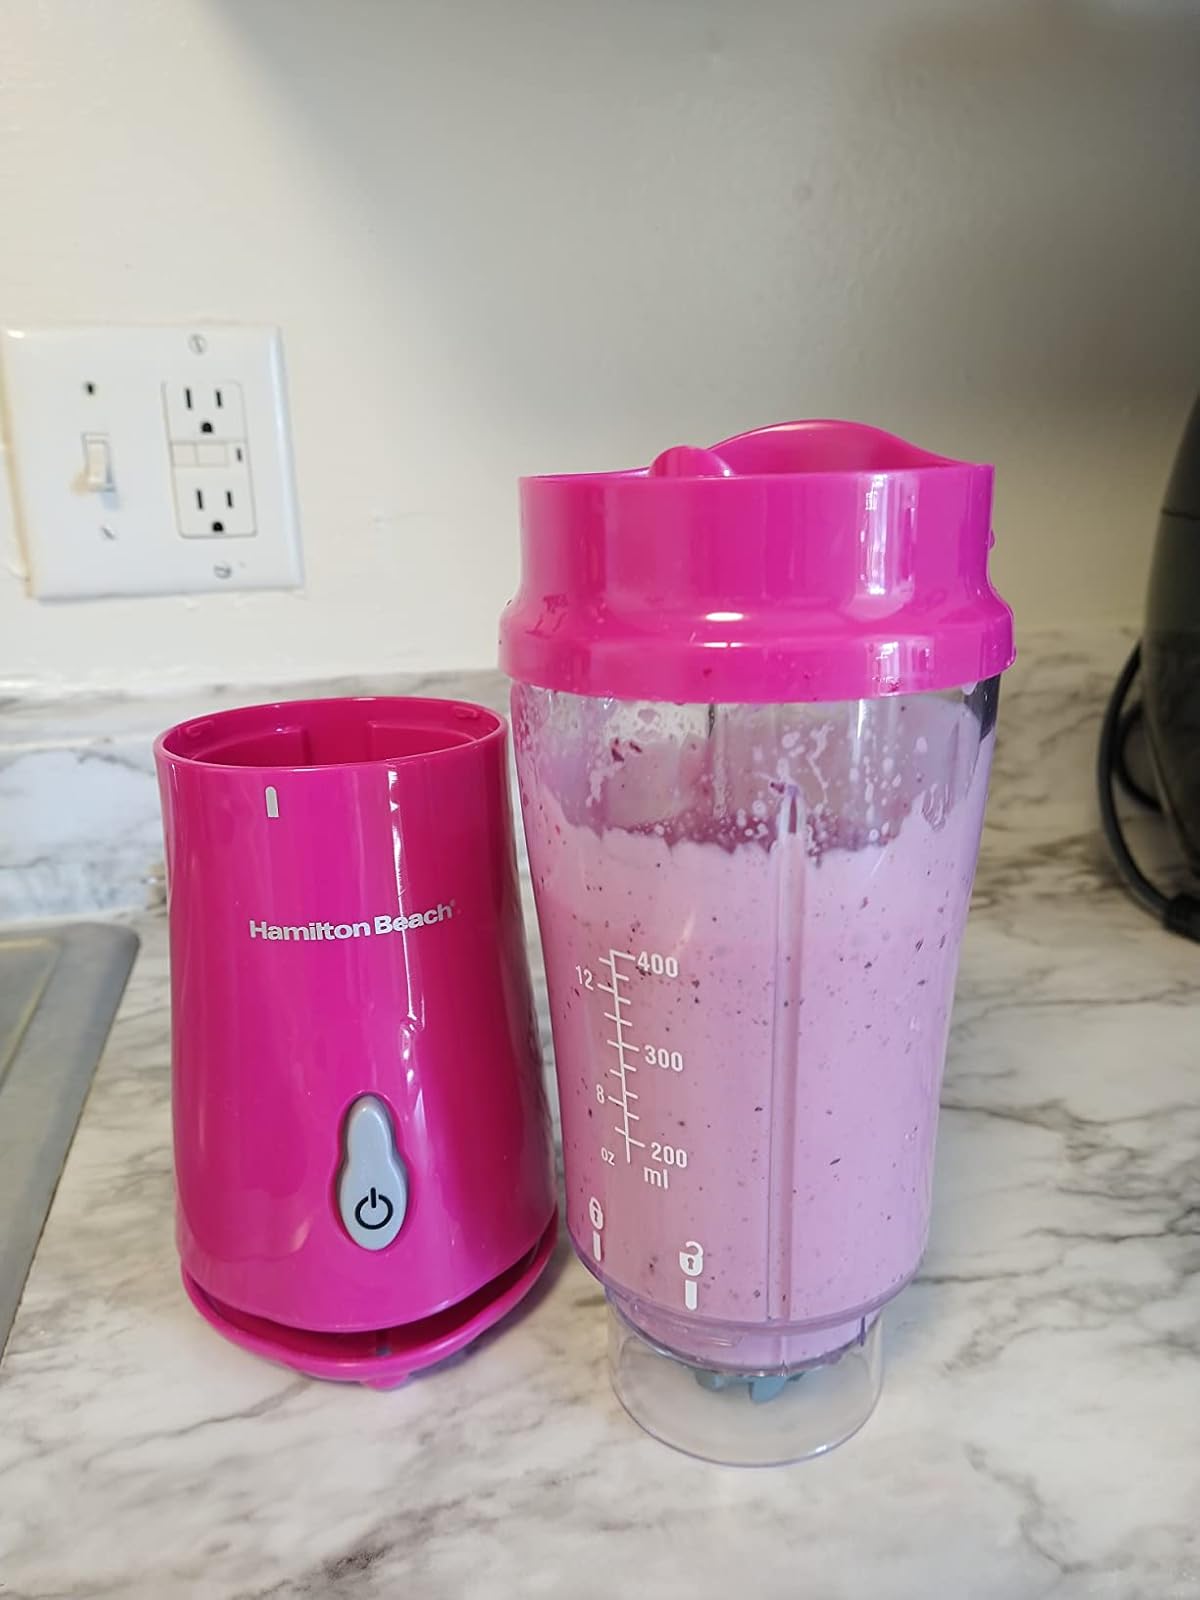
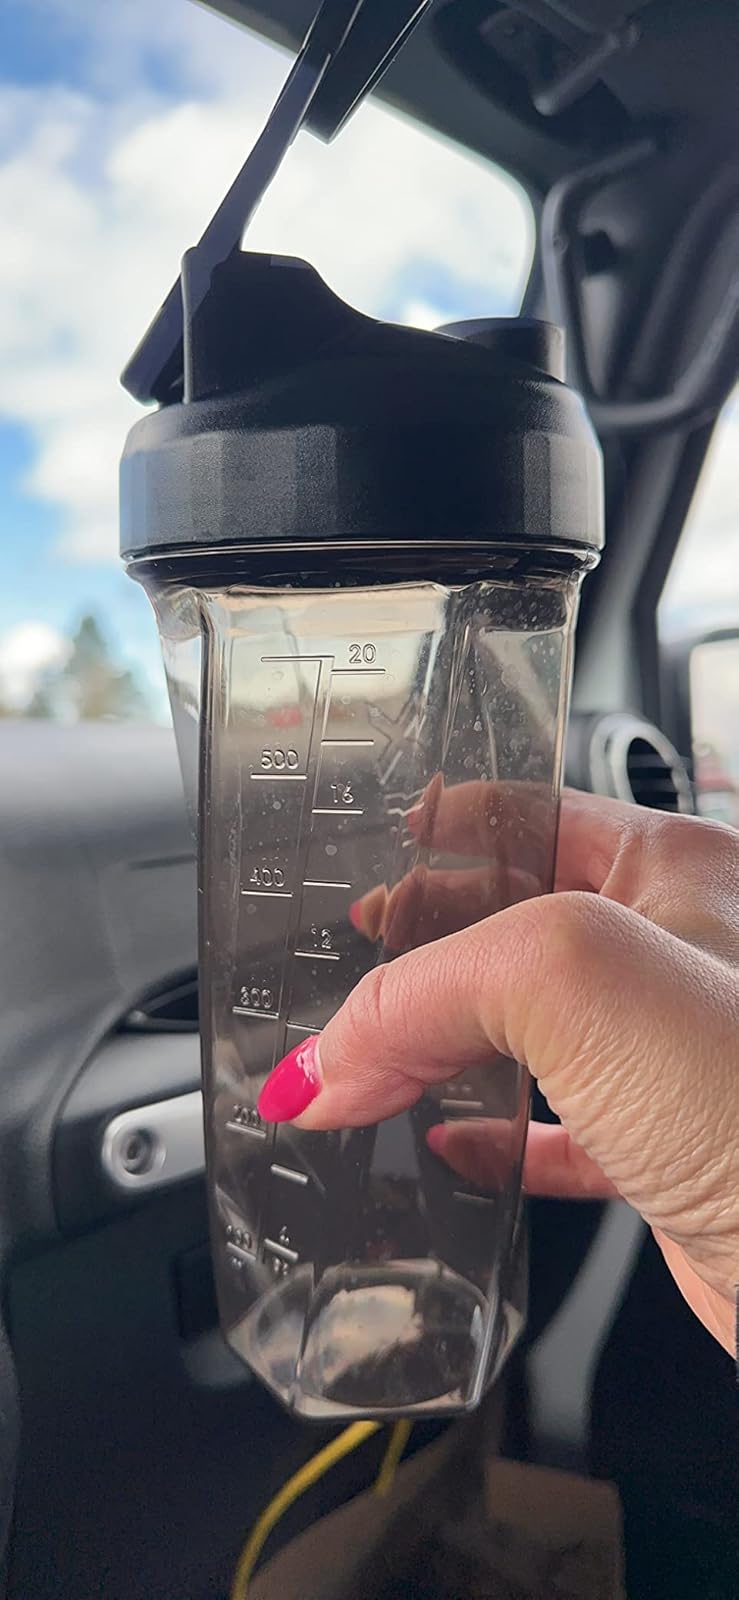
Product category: items_blender
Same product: no